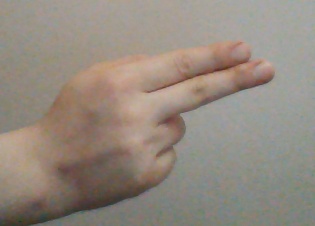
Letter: ain